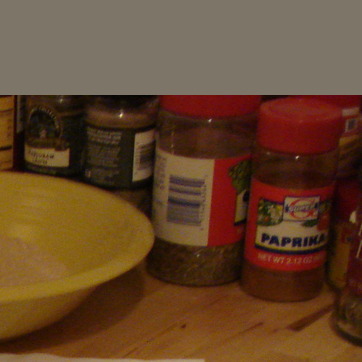
Material: paper